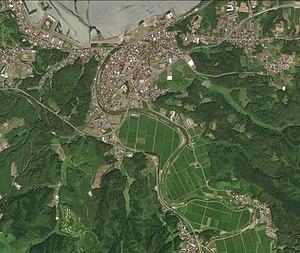
Japon, préfecture d'Aomori
Le fleuve Nakamura est un cours d'eau du Japon situé dans la préfecture d'Aomori au Japon. Prenant sa source dans la ville de Hirosaki, il serpente au pied du mont Iwaki avant de se jeter dans la mer du Japon, à Ajigasawa.